Marudhamalai (film)

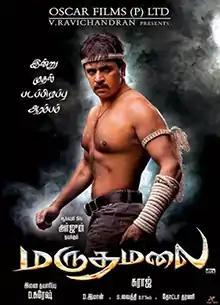
Poster

Marudhamalai is a 2007 Indian Tamil-language action comedy film directed by Suraj and produced by V. Ravichandran. The film stars Arjun Sarja and Meera Chopra (credited as Nila) and Vadivelu in the lead roles, while Vadivelu, Lal, Raghuvaran and Nassar play supporting roles.